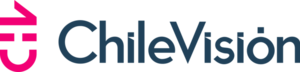
Chilevisión est une chaîne de télévision chilienne privée détenue par WarnerMedia. Elle était auparavant détenue par Sebastián Piñera.